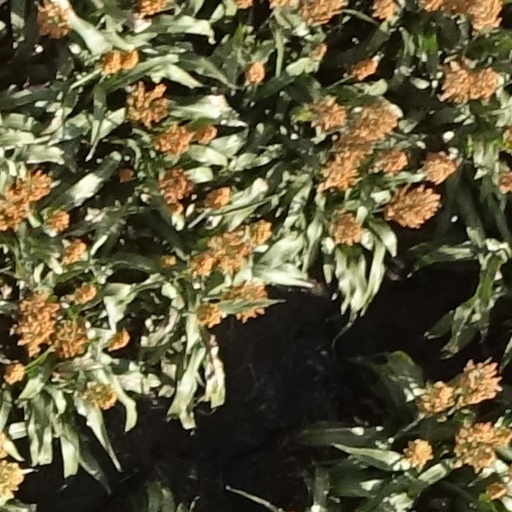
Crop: sorghum